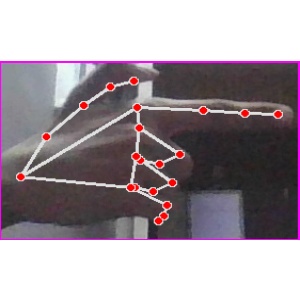
अक्षर: ब